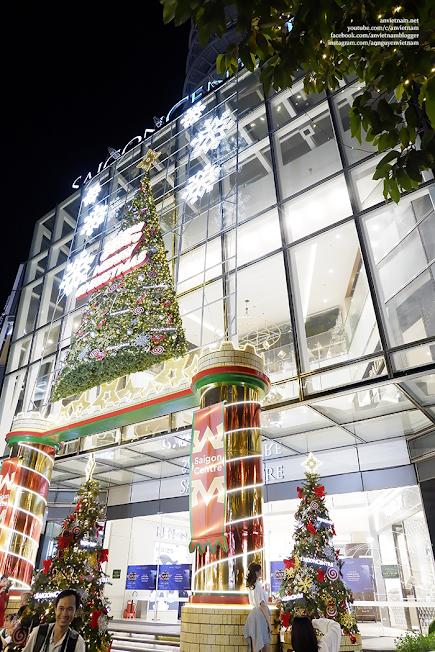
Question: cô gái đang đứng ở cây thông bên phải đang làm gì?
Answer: đang đứng tạo dáng chụp ảnh